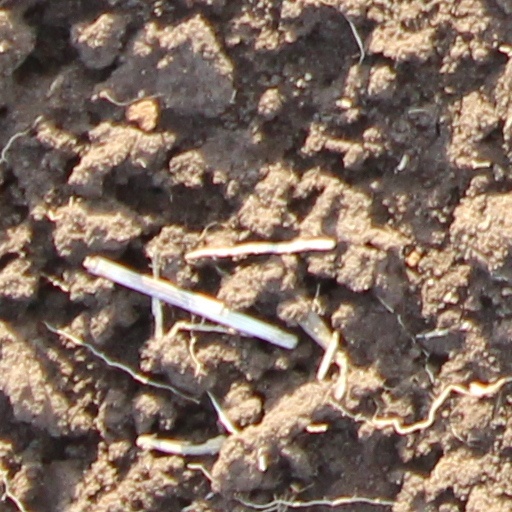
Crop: wheat